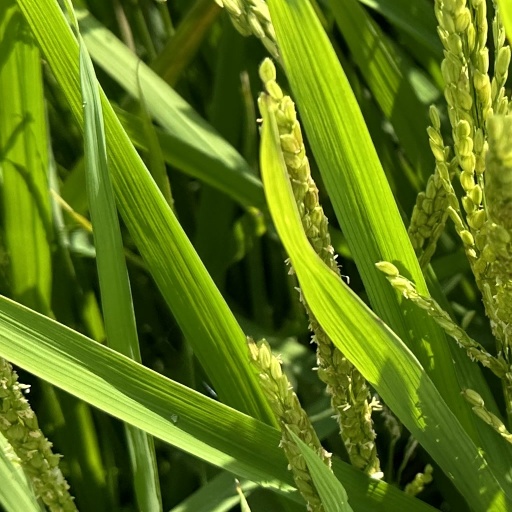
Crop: rice